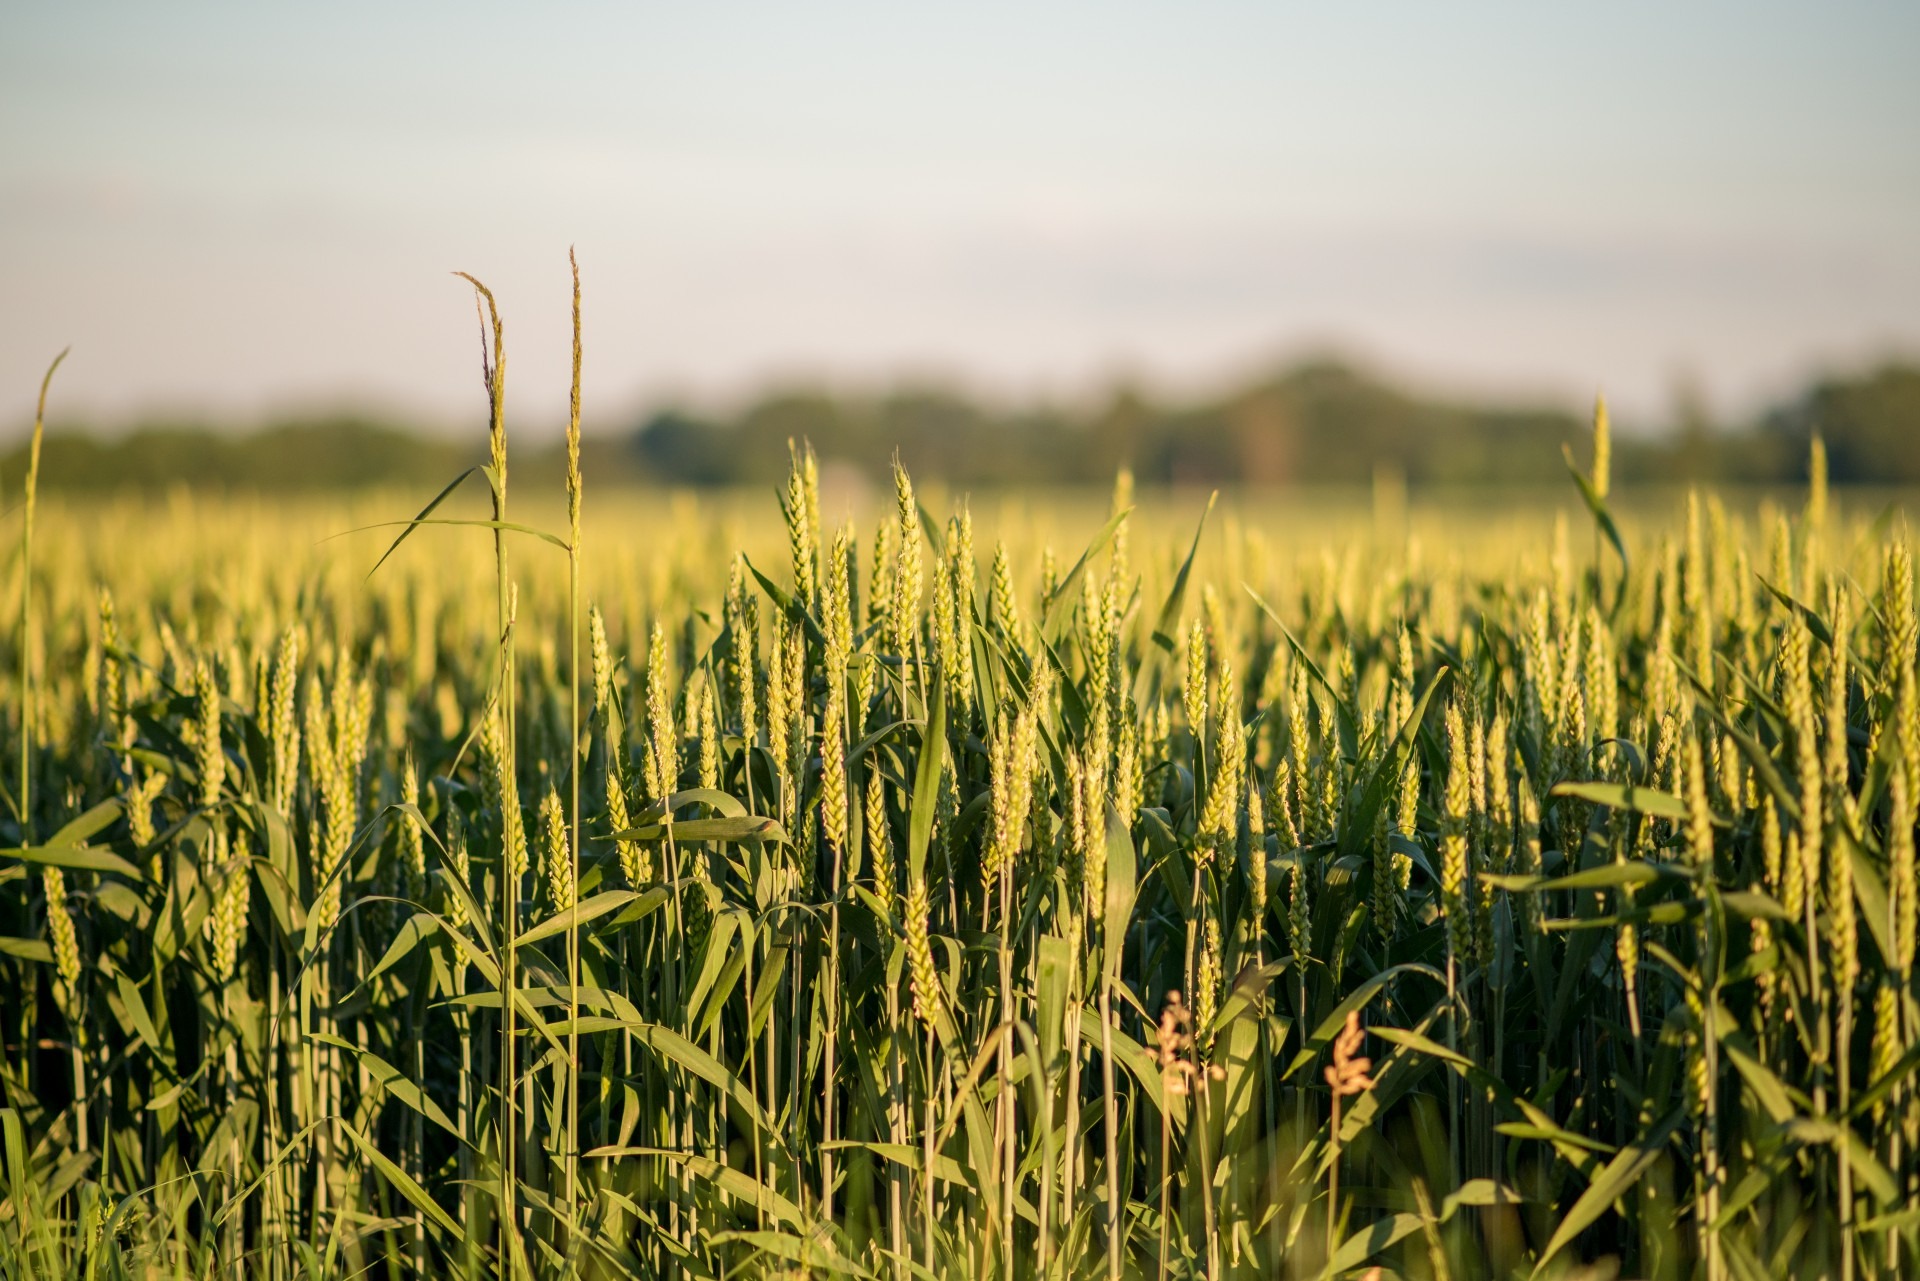
nature, grass, light, plant, sun, sunset, field, meadow, barley, wheat, grain, prairie, sunlight, morning, food, green, crop, agriculture, plain, life, gold, grassland, rye, rural area, paddy field, flowering plant, commodity, cobs, grass family, land plant, food grain